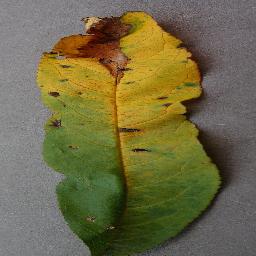
Label: Peach___Bacterial_spot